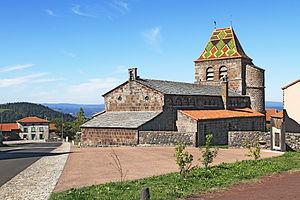
Église et rue principale de Saint-Jean-Lachalm
Saint-Jean-Lachalm est une commune française située dans le département de la Haute-Loire en région Auvergne-Rhône-Alpes.